Tyrannosauroidea

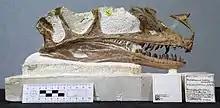

"Tyrannosaurus" was named by Henry Fairfield Osborn in 1905, along with the family Tyrannosauridae. The name is derived from the Ancient Greek words ' ' ('tyrant') and ' ('lizard'). The superfamily name Tyrannosauroidea was first published in a 1964 paper by the British paleontologist Alick Walker. The suffix "-oidea", commonly used in the name of animal superfamilies, is derived from the Greek "ειδος" ' ('form').